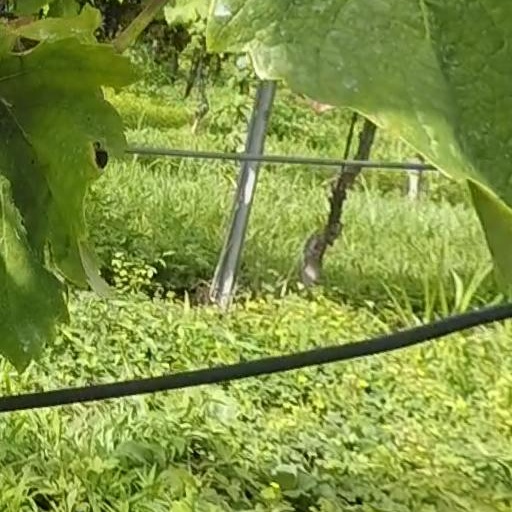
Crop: grape